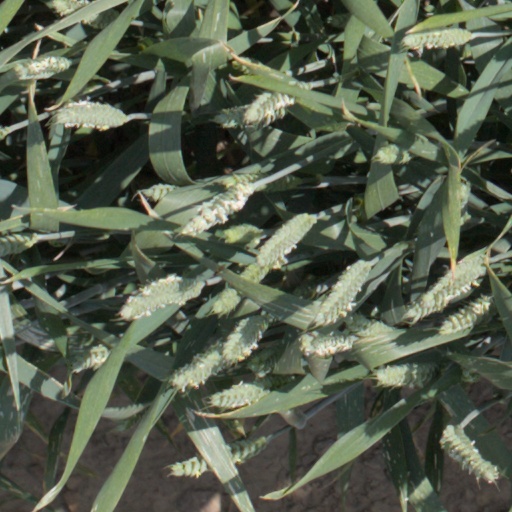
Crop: wheat